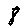
Label: 8